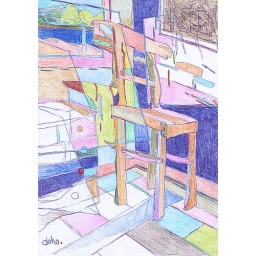
chair in a room / ballpoint and colored pencil on paper 29,7 x 21 cm